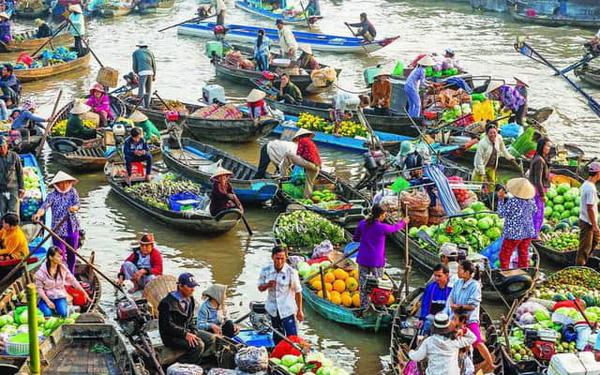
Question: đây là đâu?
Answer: đây là một khu chợ nổi